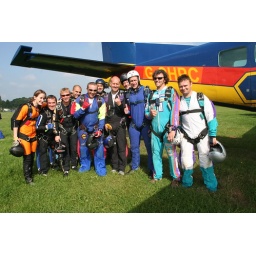
Thats me near the middle - in the very snug blue number with the dumb looking white hat